John Dement

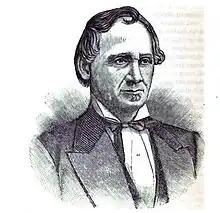
An 1887 engraving of John Dement

John Dement (26 April 1804 – 16 January 1883) was an American politician and militia commander from the U.S. state of Illinois.